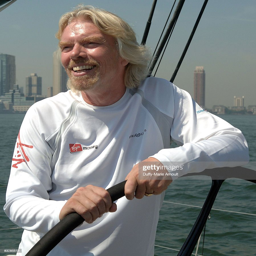
sailing during the press conference .